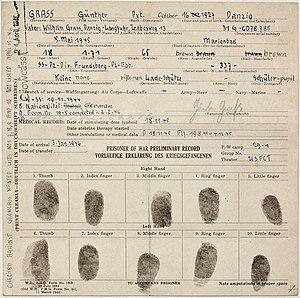
Günter Wilhelm Grass, né le 16 octobre 1927 à Danzig-Langfuhr et mort le 13 avril 2015 à Lübeck, est un écrivain et artiste allemand.